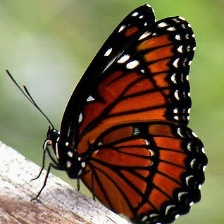
Species: VICEROY
Butterfly family (ImageNet category): monarch